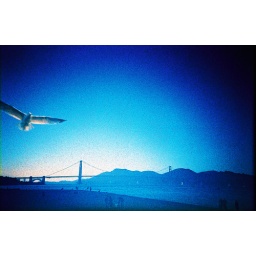
bird over golden gate